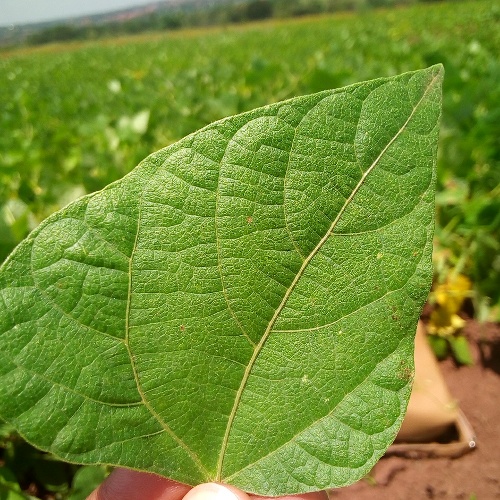
Leaf condition: healthy